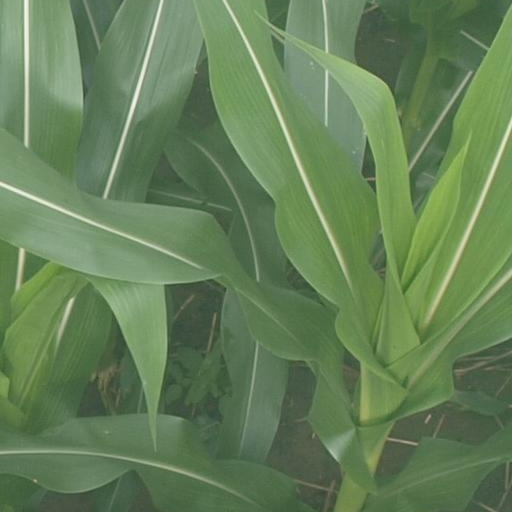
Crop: maize; corn